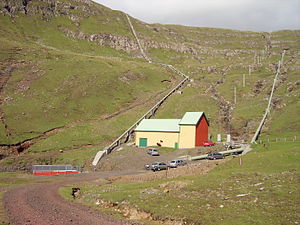
Botnur kraftværk
Botnur kraftværk
Botnur kraftværk er et vandkraftværk i bygden Botni i Vágs kommuna på Suðuroy på Færøerne. Det blev åbnet i 1921, og var Færøernes første vandkraftværk. Det var først i kommunens eje, og blev så overdraget til et fælleskommunalt selskab i 1953, som siden blev en del af det landsomfattende SEV i 1960.